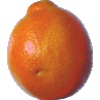
Label: tangelo